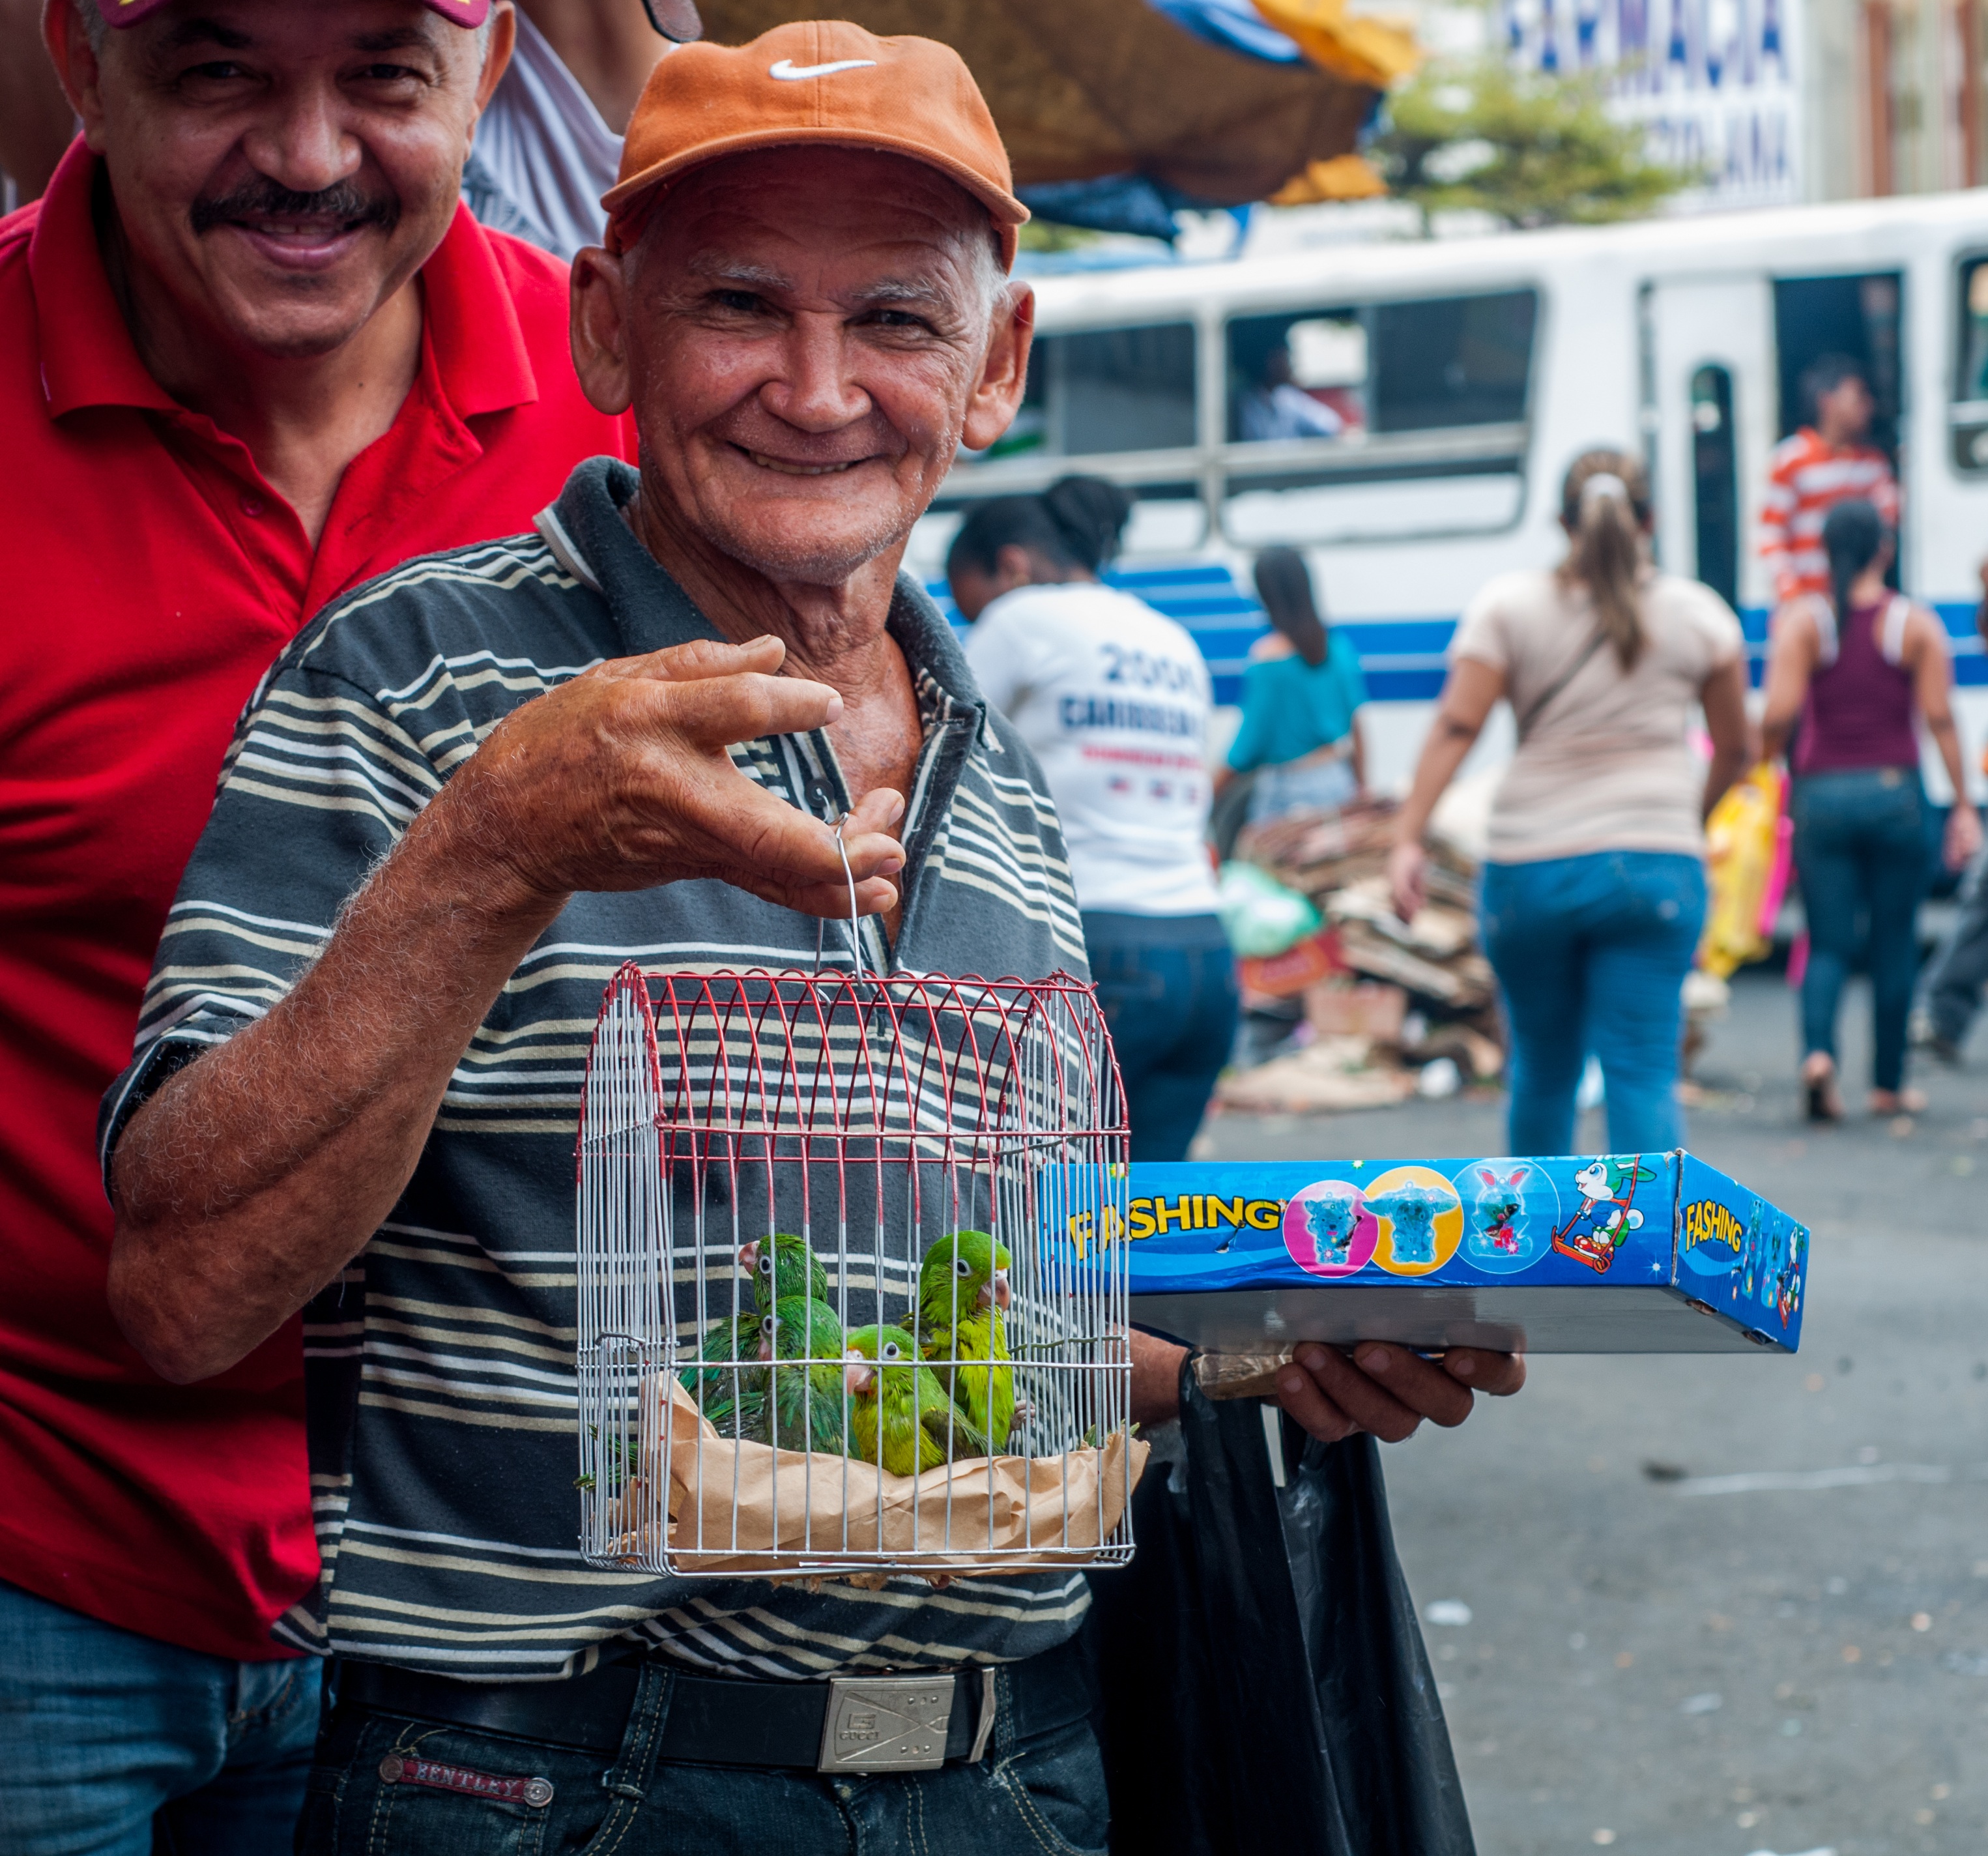
man, people, vendor, birds, festival, venezuela, parrots, selling, fair, flea market, maracaibo